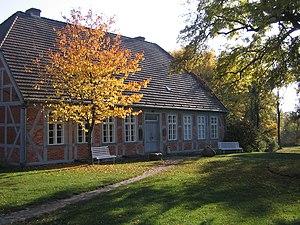
Ankershagen est une commune d'Allemagne située dans l'arrondissement du Plateau des lacs mecklembourgeois, dans le Land de Mecklembourg-Poméranie-Occidentale.